Shamanism among Alaska Natives

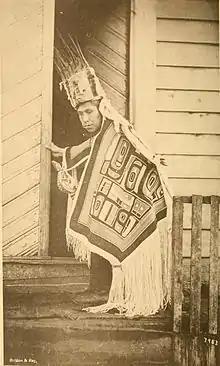
Tlingit shaman

The shaman is referred to as , the way that the shaman looks in the Tlingit culture, wild, dirty appearance, with hair loosely hanging in strands, he is never touched by scissors or comb. A shaman has in his possession all kinds of decorative objects used throughout various ceremonies and rituals. For each spirit the shaman has a special mask, which he uses when he appeals to that spirit. To conjure a spirit, a wild dance may be performed around the fire during which violent contortions of the body take place. The shaman can cure sickness by driving out evil spirits, bring good weather, and bring about large fish runs. For services such as these he collects a good amount of pay, and in fact he always gets it in advance.